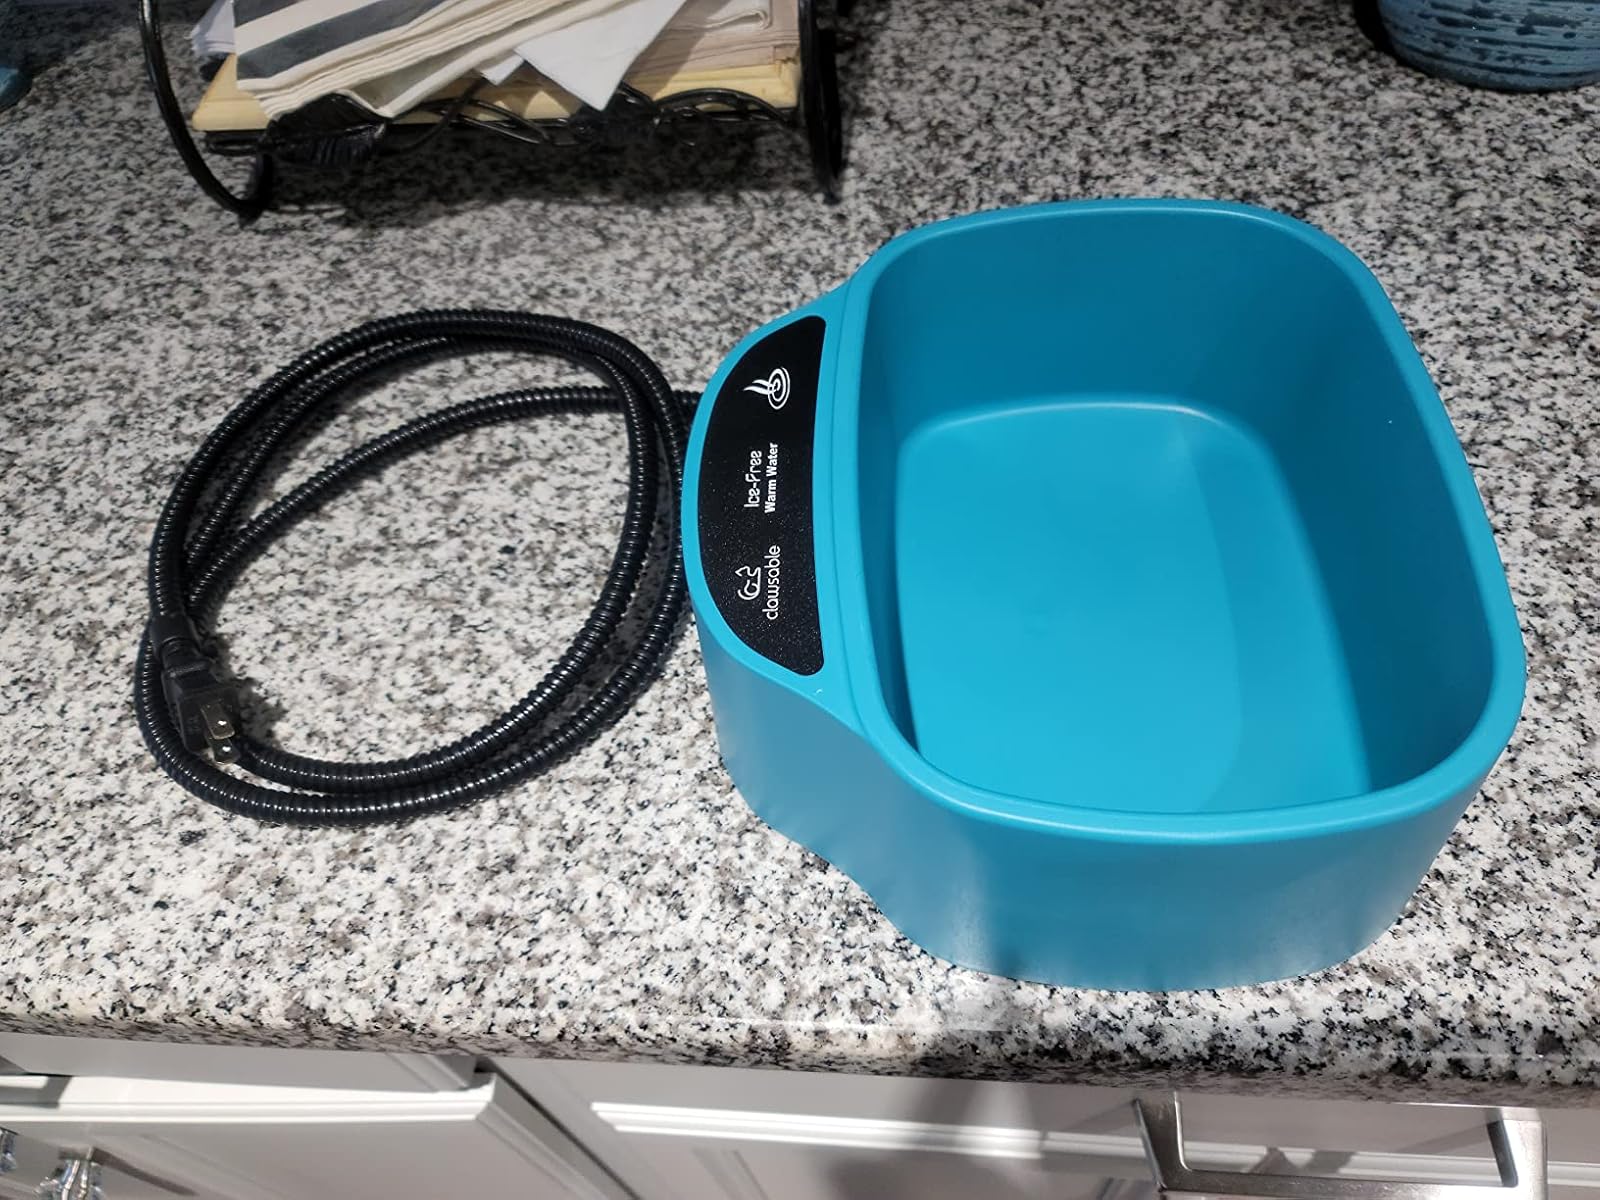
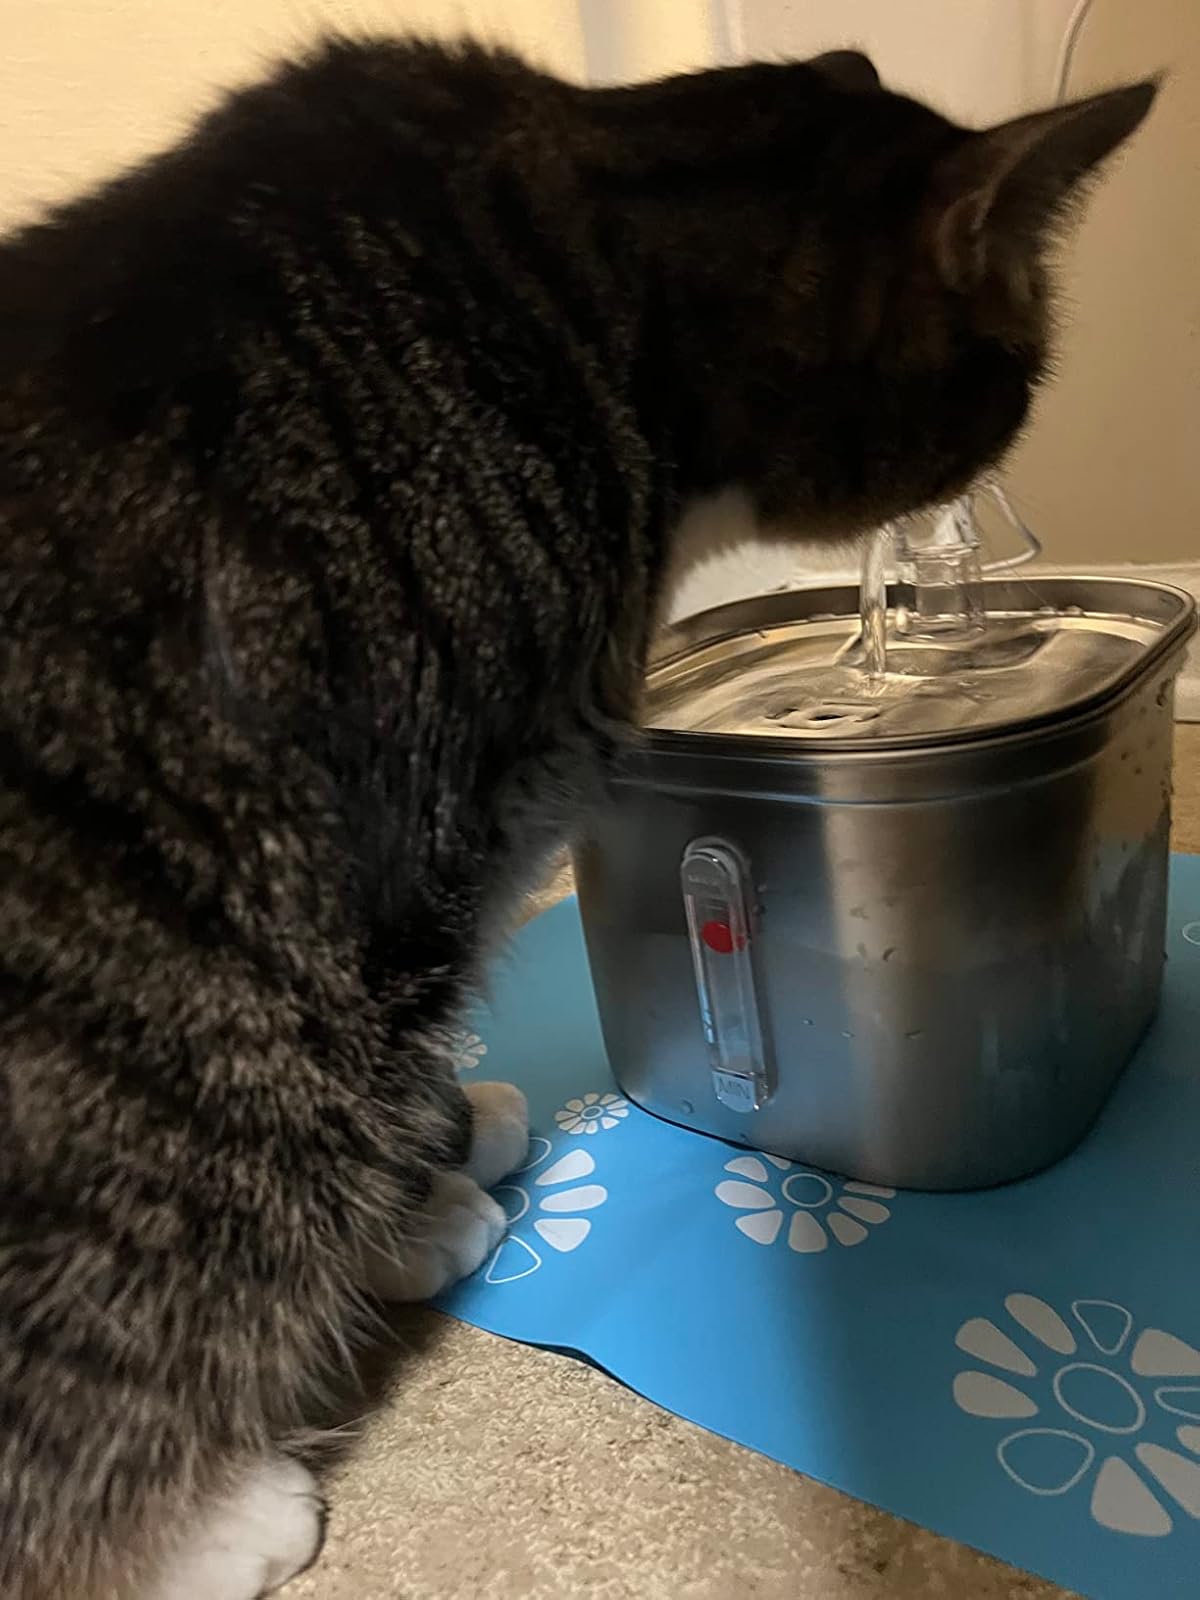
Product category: items_bowl
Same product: no